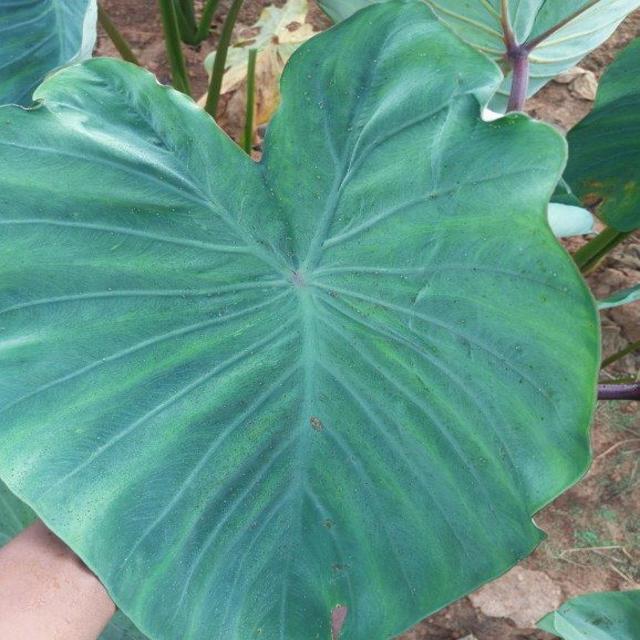
Label: Healthy